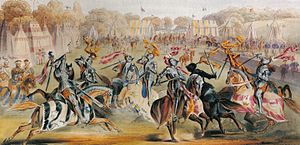
Reenactment / Historie
Reenactment af Eglinton Turneringen af 1839.
Reenactment er en måde at formidle historie på, hvor deltagerne forsøger at genskabe en bestemt tidsperiode eller begivenhed. Dette kan være et enkelt slag for eksempel i Den Amerikanske Borgerkrig eller en hel historisk tidsalder som for eksempel middelalderen.